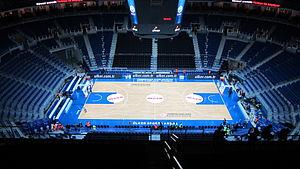
La Ülker Sports Arena est une salle omnisports de Turquie située dans le district d'Ataşehir, à Istanbul. Elle appartient au club omnisports Fenerbahçe Spor Kulübü.